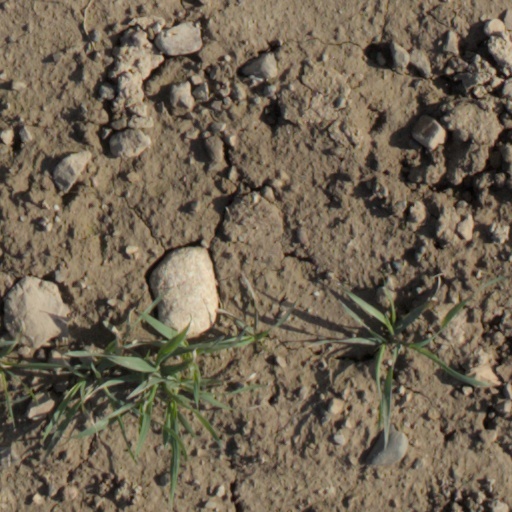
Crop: wheat